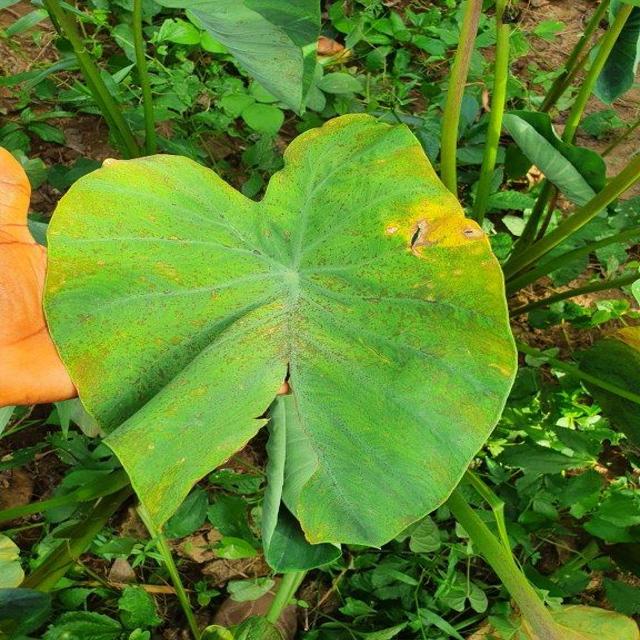
Label: Mid_Blight